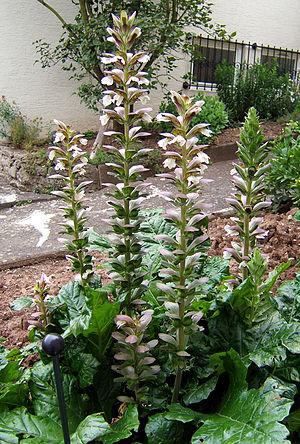
Acanthe à feuilles molles, Acanthe molle Galego: Acanto 日本語: アカンサス Polski: Akant miękki